Cam Gigandet

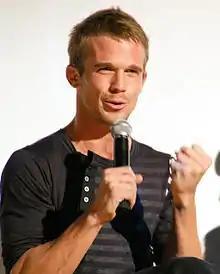
Gigandet in October 2008

In 2010, Gigandet portrayed Micah, a Christian high-school student, in "Easy A". That same year, Gigandet starred as the villainous prison guard Chase in the psychological straight-to-DVD thriller "The Experiment".